Mexican–American War

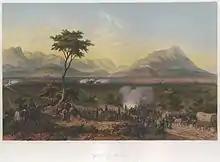
The Battle of Monterrey September 20–24, 1846, after a painting by Carl Nebel

The Mexican–American War was the first U.S. war that was covered by mass media, primarily the penny press, and was the first foreign war covered primarily by U.S. correspondents. Press coverage in the United States was characterized by support for the war and widespread public interest and demand for coverage of the conflict. Mexican coverage of the war (both written by Mexicans and Americans based in Mexico) was affected by press censorship, first by the Mexican government and later by the American military.